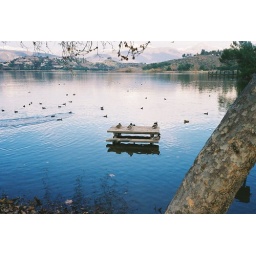
The ducks are enjoying their own picnic table in Puddingstone Reservoir, San Dimas, CA